Karel Kněžourek

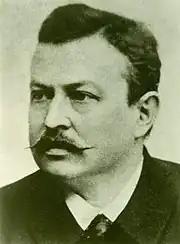

Karel Kněžourek (7 November 1857 – 3 November 1920) was a Czech school teacher and naturalist. He wrote a popular and influential two volume work on the birds of his home region in 1910–1912, which has been considered a landmark in Czech ornithology.